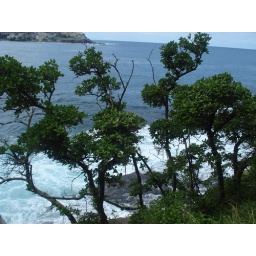
Trees growing in the rock face